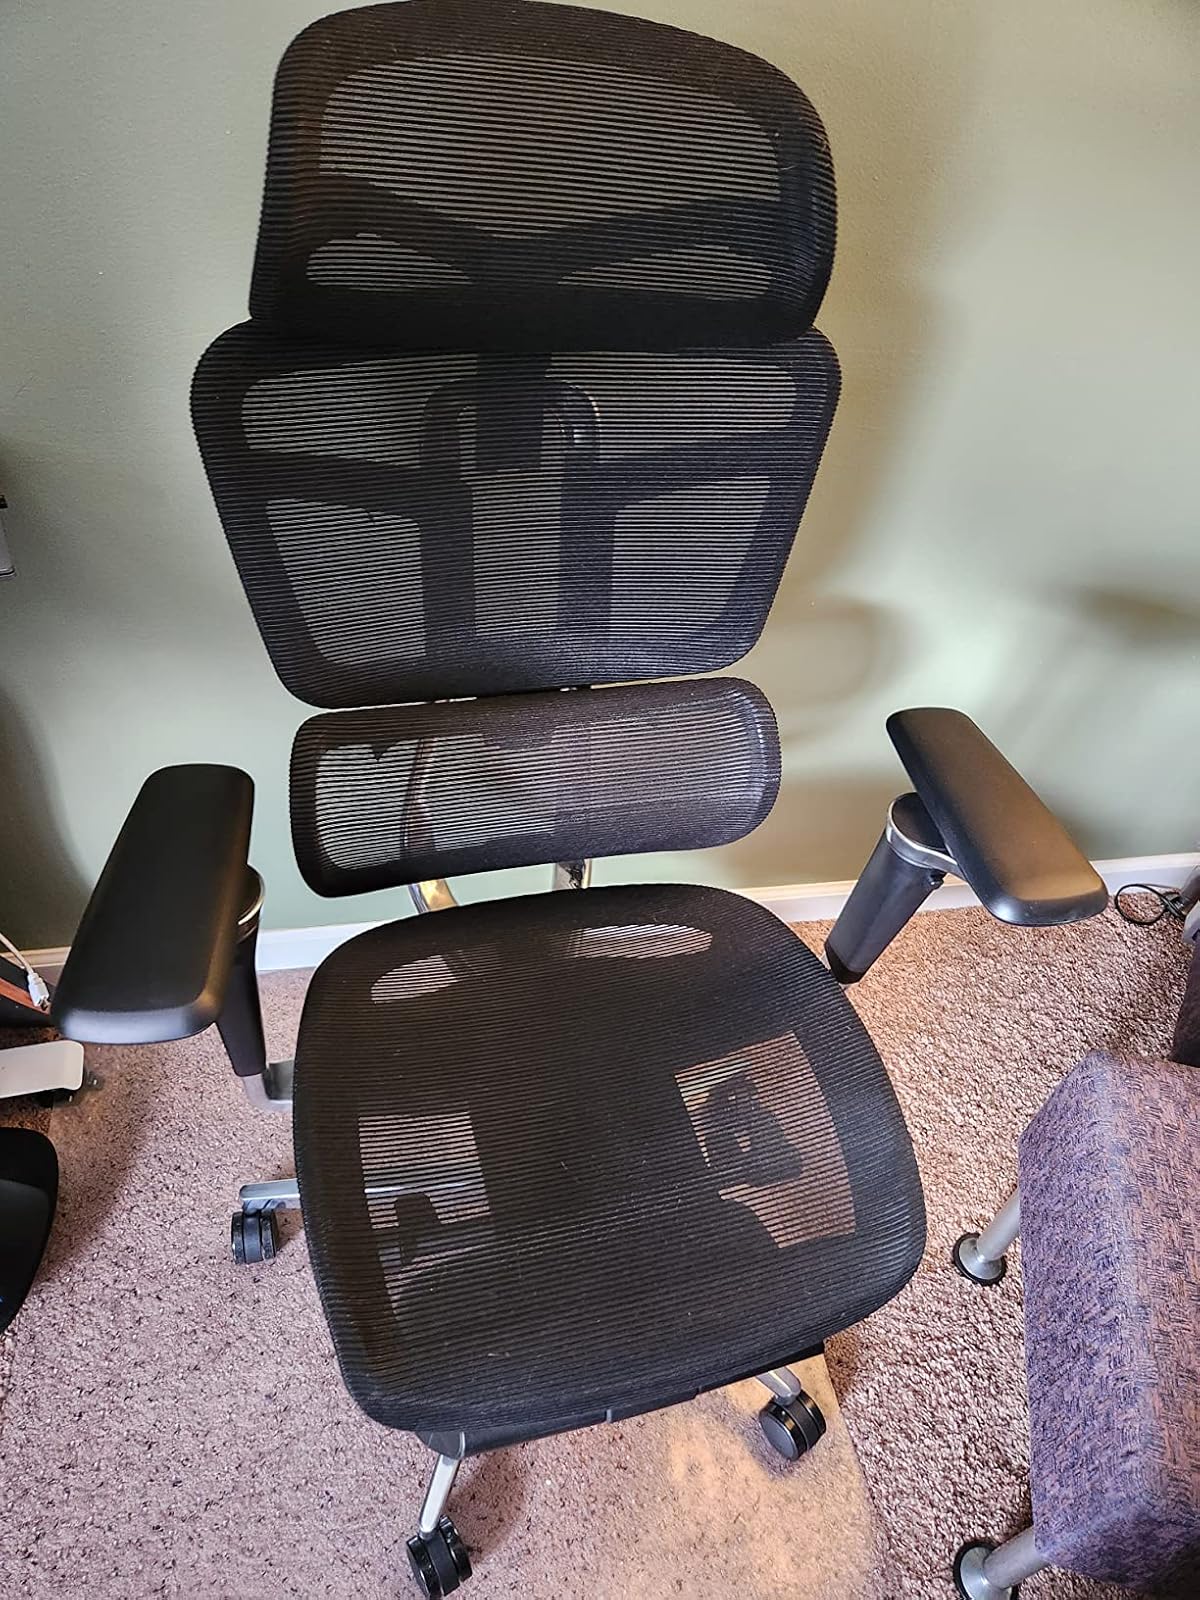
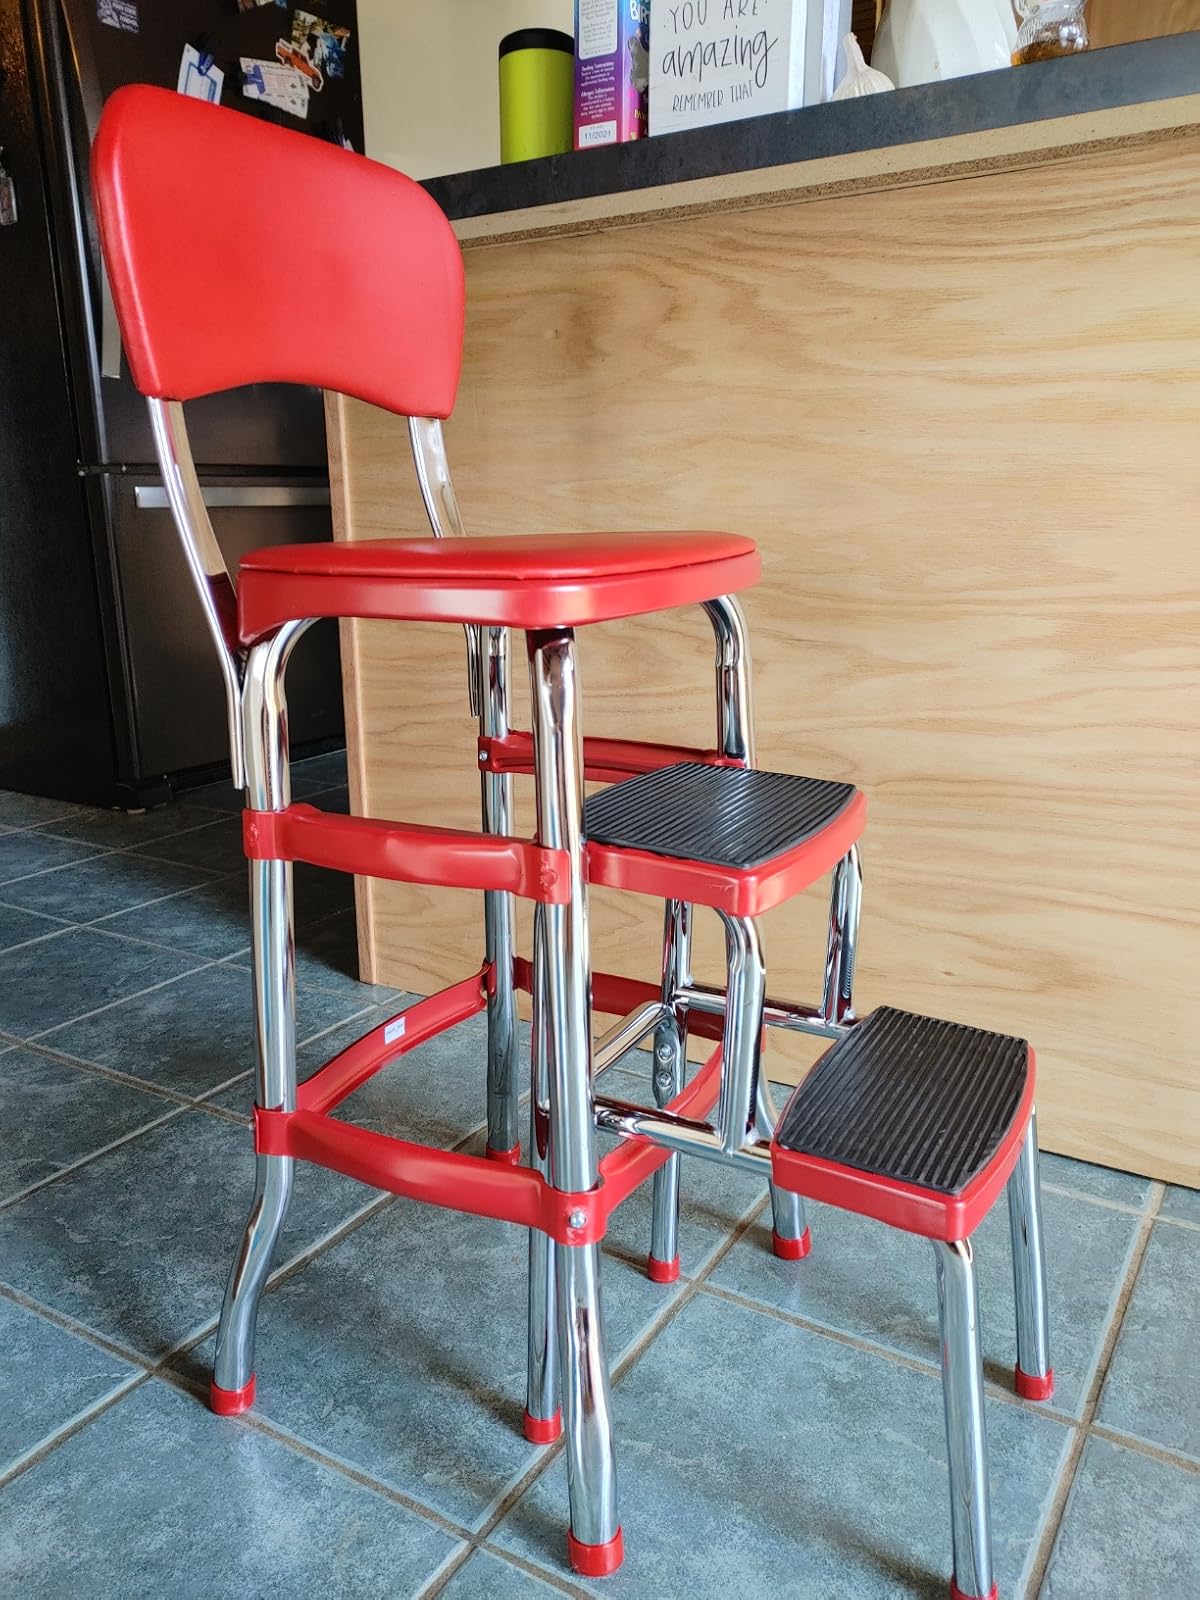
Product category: items_chair
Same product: no